Terra Nova Expedition

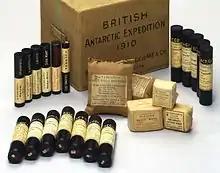
Tabloid medical chest for Scott's Antarctic Expedition, 1910

Scott had decided on a mixed transport strategy, relying on contributions from dogs, motor sledges and ponies. He appointed Cecil Meares to take charge of the dog teams and recruited Shackleton's former motor specialist, Bernard Day, to run the motor sledges. Oates would be in charge of the ponies, but as he could not join the expedition until May 1910, Scott instructed Meares, who knew nothing of horses, to buy them—with unfortunate consequences for their quality and performance.